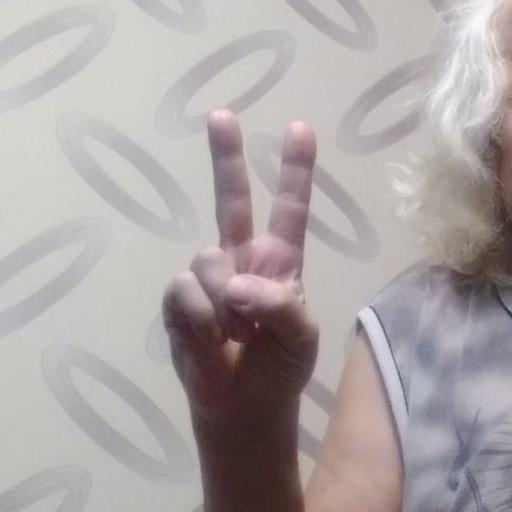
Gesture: peace